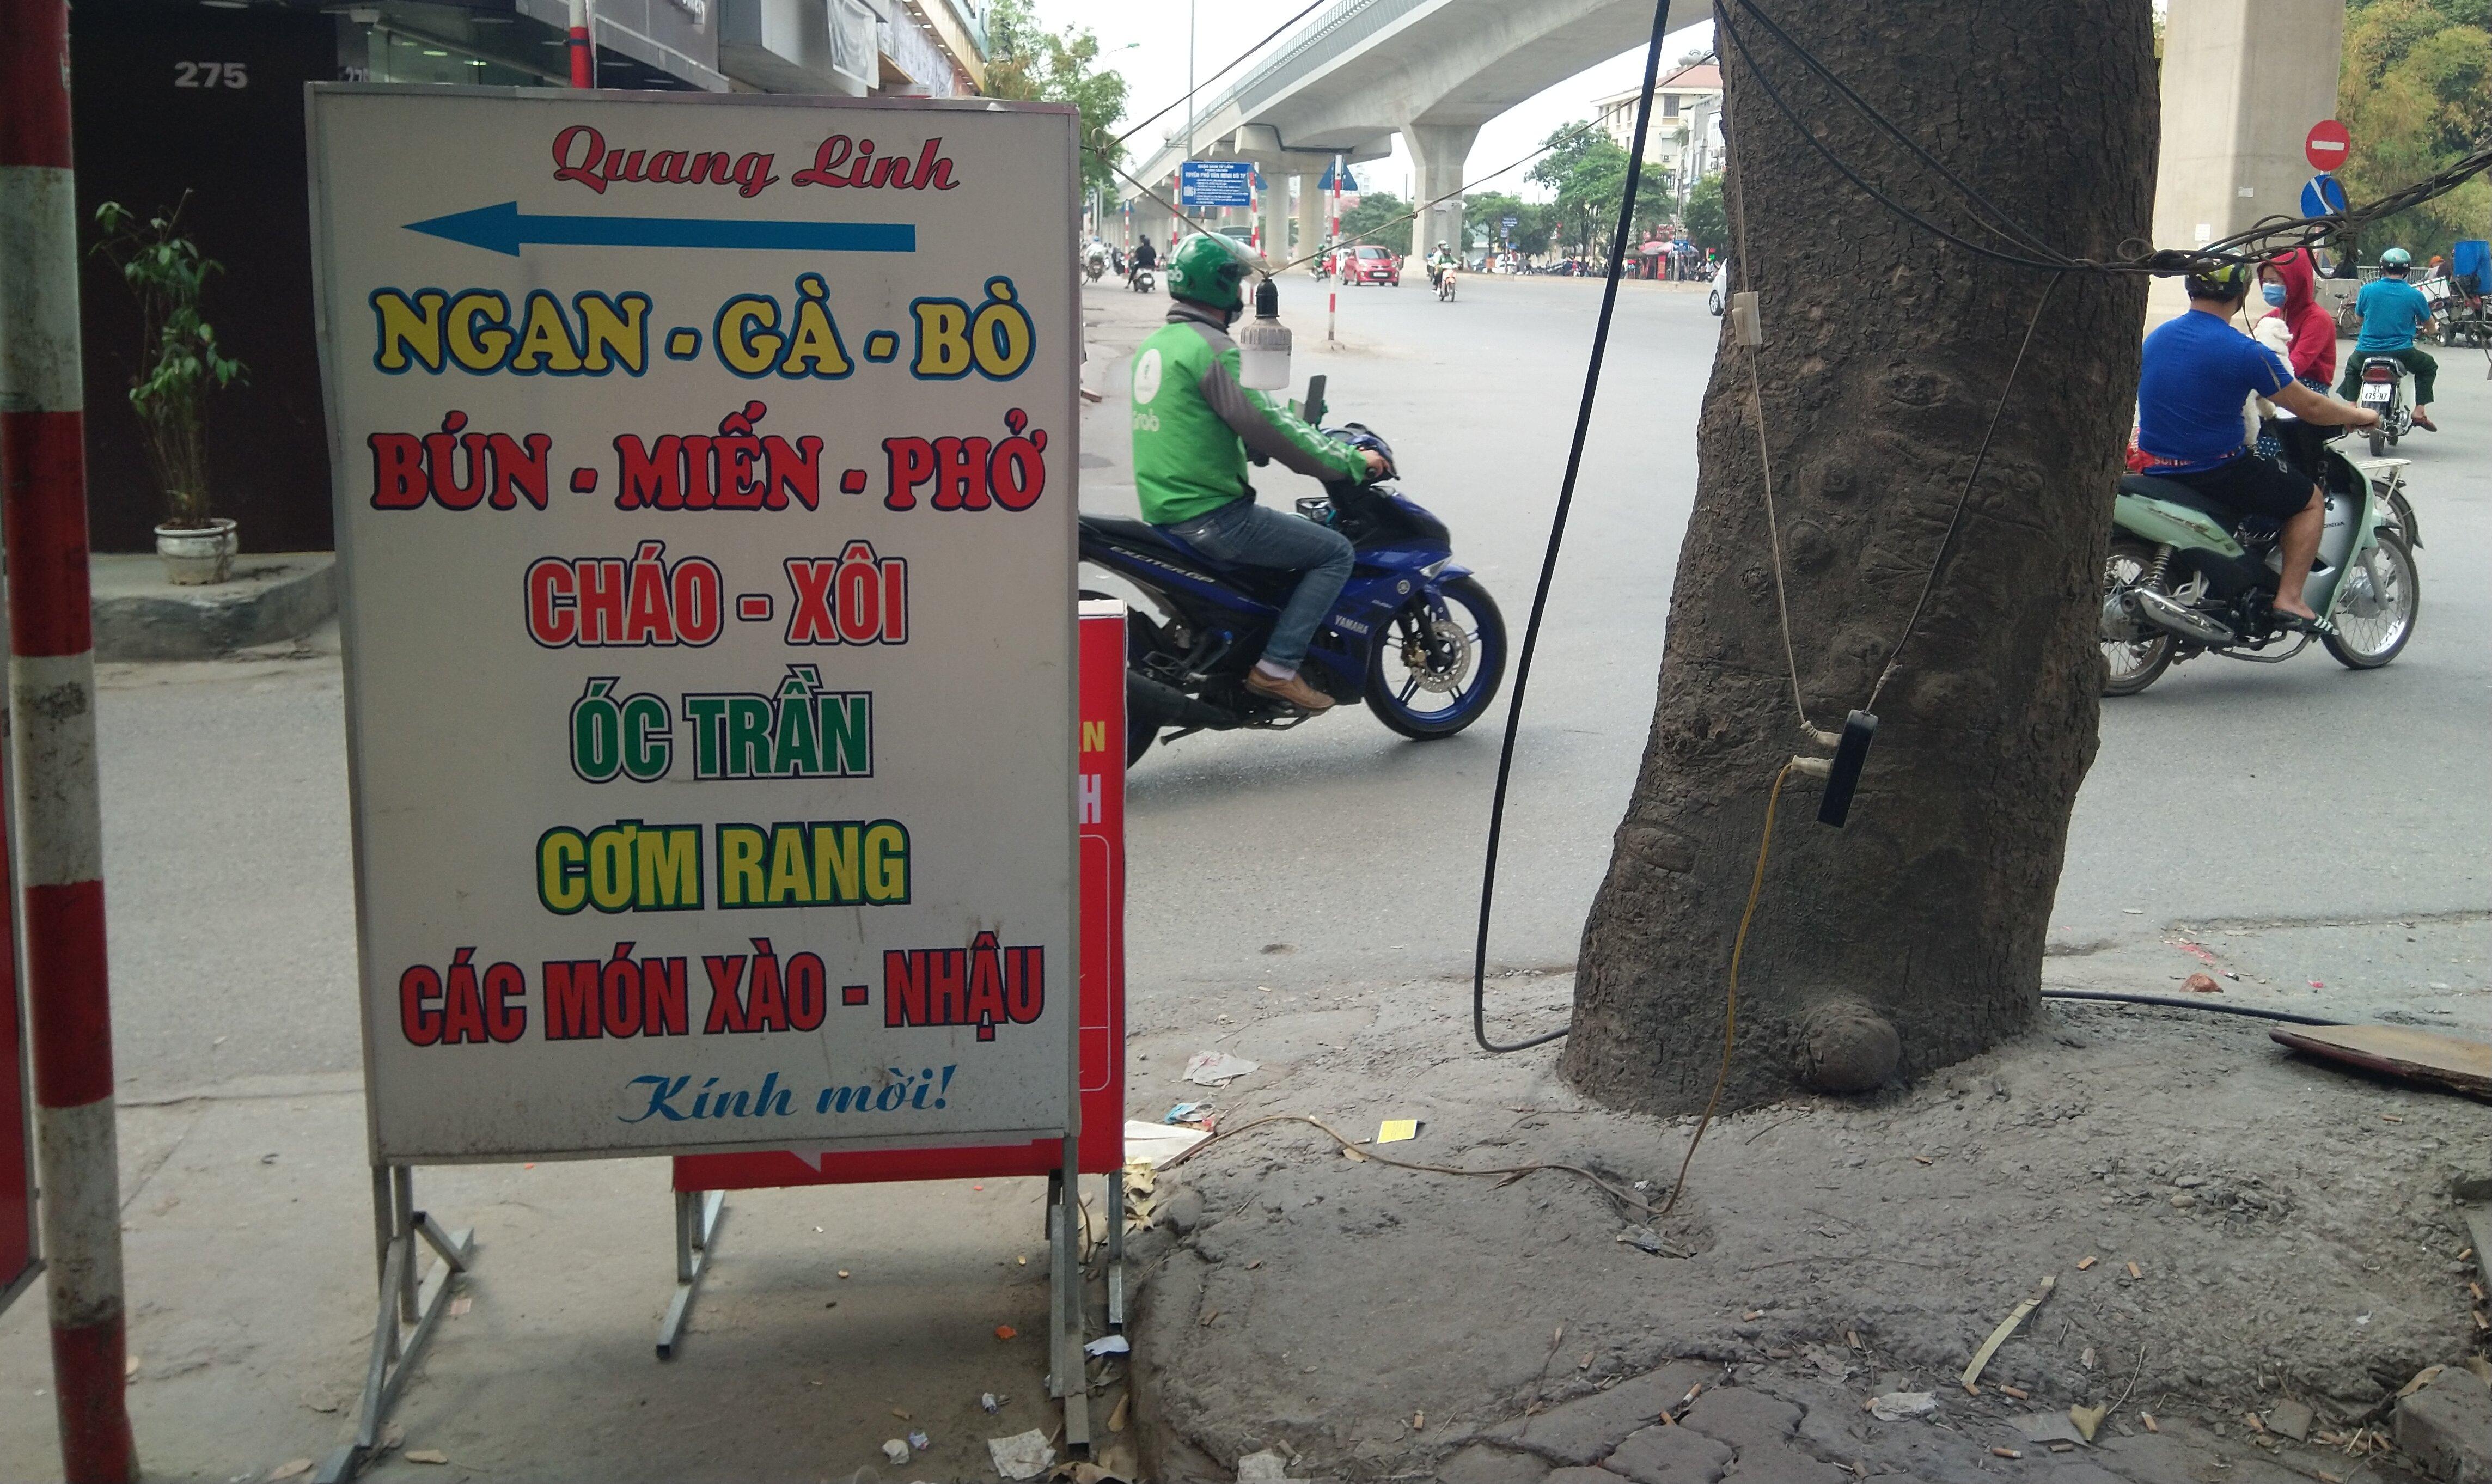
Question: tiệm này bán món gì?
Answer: tiệm này bán ngan - gà - bò, bún - miến - phở, cháo - xôi, óc trần, cơm rang, các món xào - nhậu